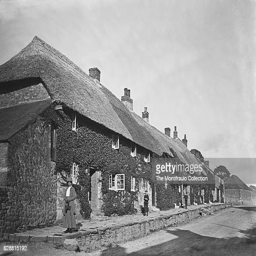
children and a woman standing on stone path way outside a row of thatched houses row